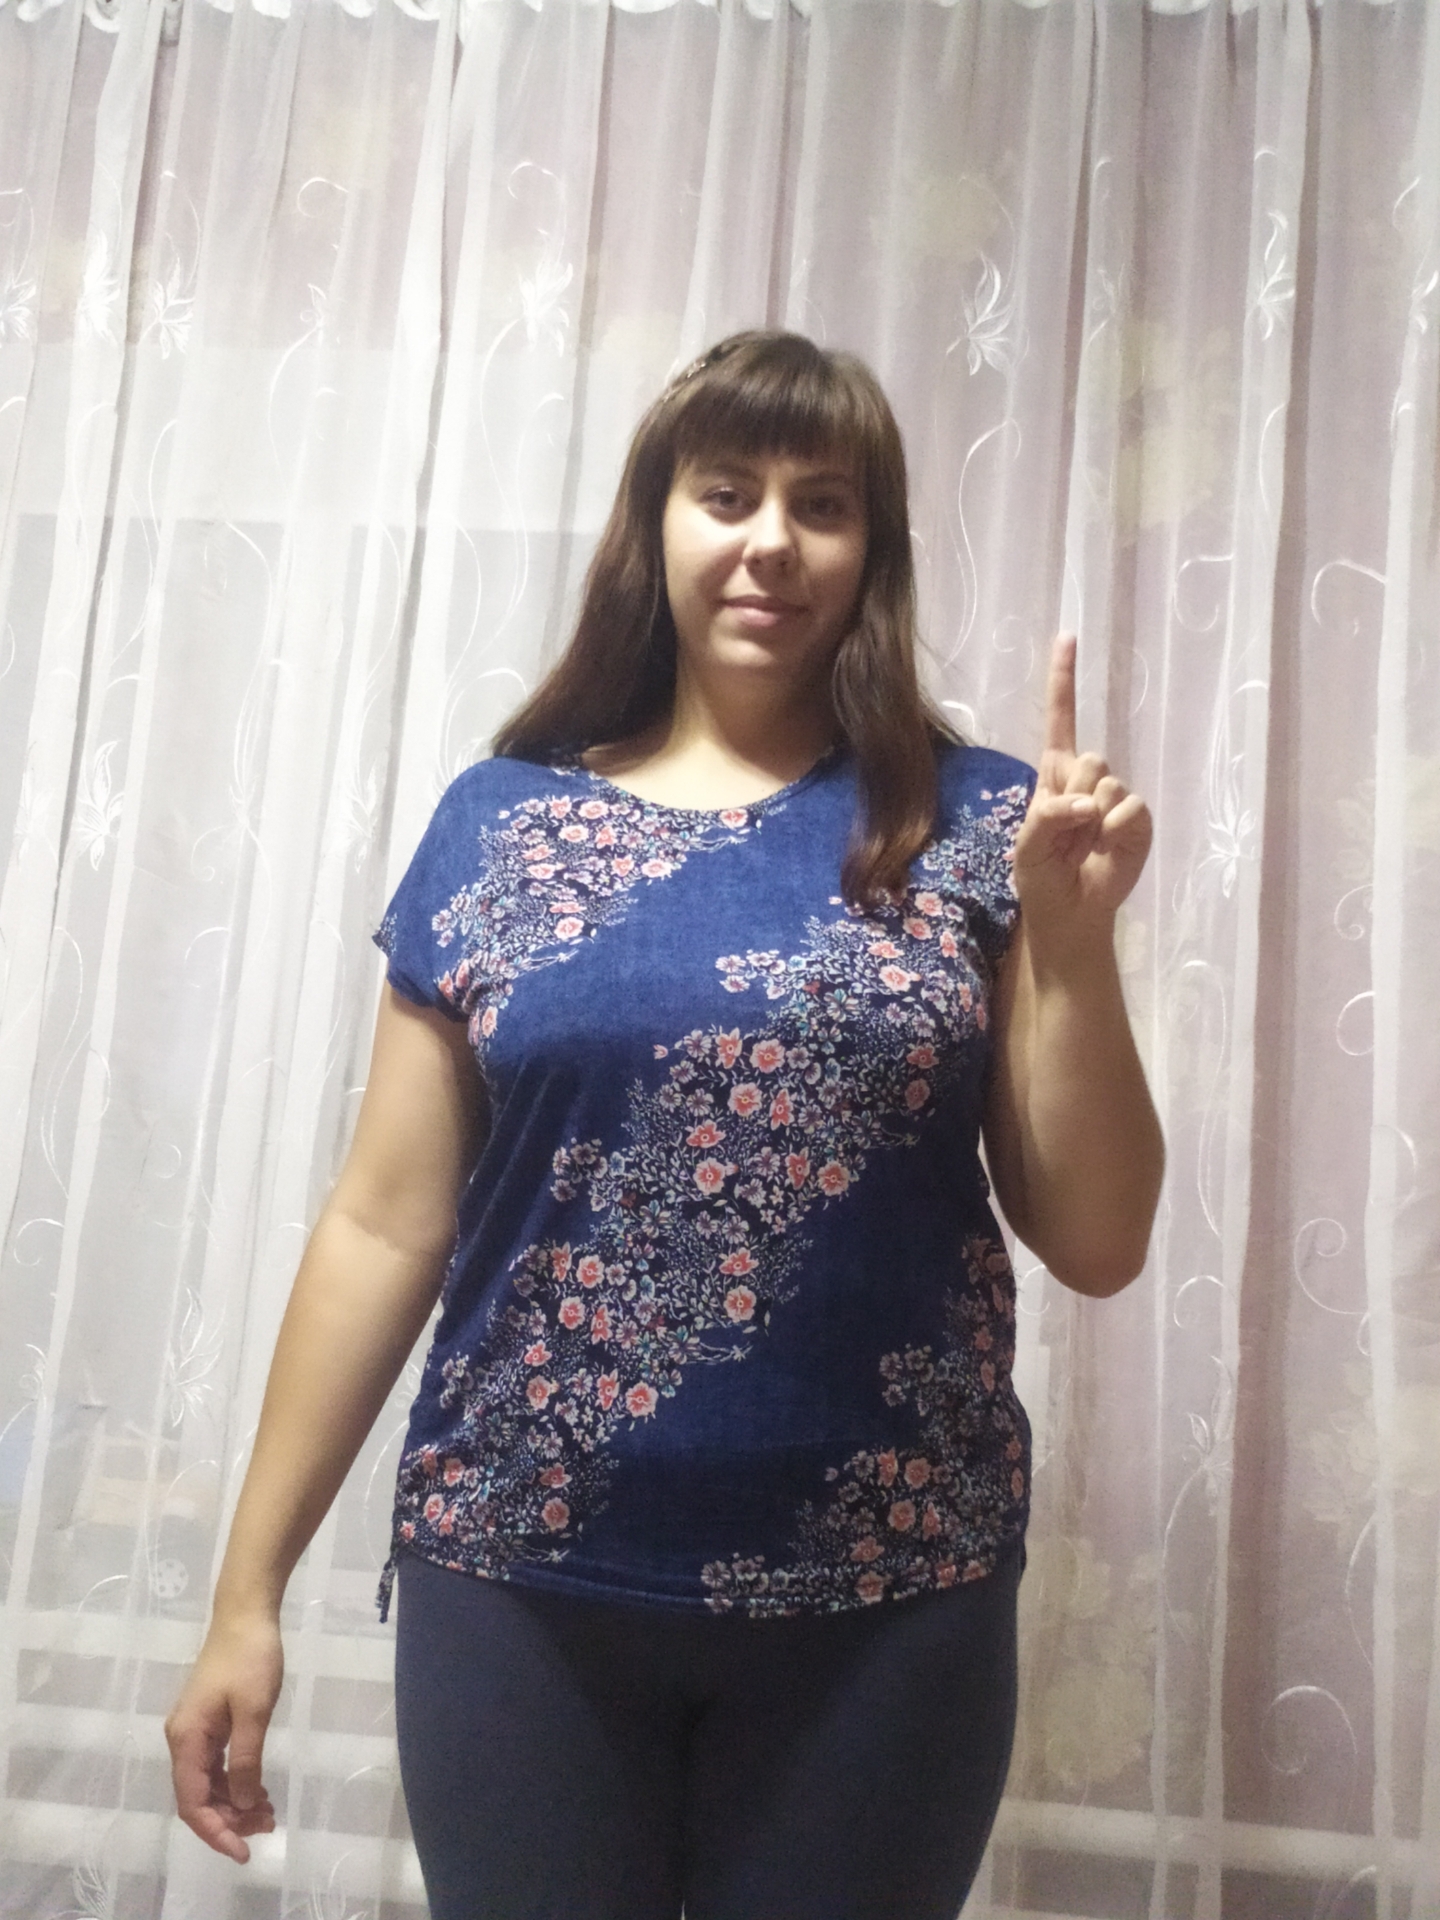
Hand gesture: one